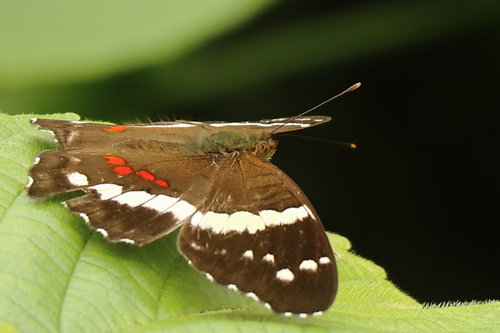
Scientific name: Anartia fatima
Common name: Banded peacock
Family: Nymphalidae
Order: Lepidoptera
Pollinator type: Primary pollinator
Habitat: Open areas and gardens
Geographic range: South America
Conservation status: Least Concern